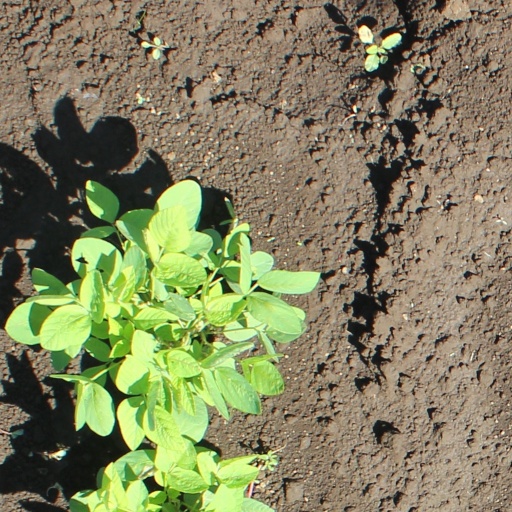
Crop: soybean